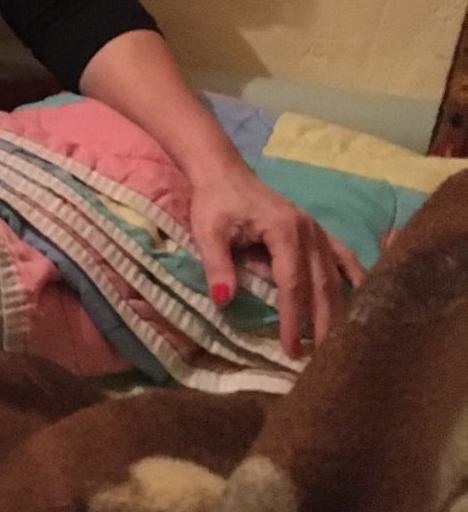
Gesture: no_gesture